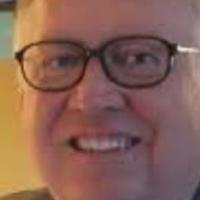
Age group: age 41-55